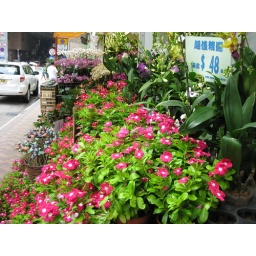
flower market in HK